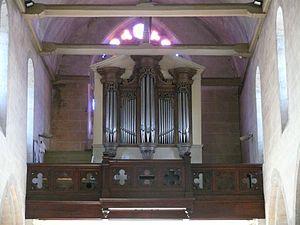
L'église Saint-Denis de Crépy-en-Valois (Oise, Picardie, France)
Cet article recense les orgues protégés aux monuments historiques en Picardie, France.
L'église Saint-Denis est une église catholique paroissiale située à Crépy-en-Valois, dans l'Oise, dans la région des Hauts-de-France. Elle remplace vraisemblablement la chapelle castrale du château de Gautier II de Vexin, qui remonte au début du XIᵉ siècle. La partie la plus ancienne de l'église actuelle est la nef romane, non voûtée, qui peut être datée du second quart du XIIᵉ siècle. Le transept, qui reflète la transition vers le style gothique, est à peine plus jeune, et possède quelques chapiteaux caractéristiques du milieu du XIIᵉ siècle. Sous le siège de Crépy en 1434, l'église subit des dégâts. Les bas-côtés sont reconstruits après le milieu du XVᵉ siècle, et une cérémonie de dédicace est célébrée en 1457. Beaucoup plus tard, entre 1544 et 1573, le chœur ancien est remplacé par un vaste ensemble de style gothique flamboyant, qui comporte trois vaisseaux parallèles voûtés à 13,50 m de hauteur, et une abside à cinq pans. L'église devient un édifice de dimensions considérables, mesurant 52 m de longueur pour 22,60 m de largeur, hors-œuvre.
Cette liste prend en compte les orgues de Picardie classés uniquement, au titre objet ou immeuble, que ce soit pour leur buffet ou leur partie instrumentale et répertoriés dans la base Palissy des Monuments historiques de France. La section Reprises recense les modifications les plus importantes. Dans certains cas le classement du buffet intègre également la tribune. À défaut de précision, le classement est réputé acquis au titre objet mais les initiales I.D. signifient au titre Immeuble par Destination et I. au titre Immeuble.
Cet article recense les orgues actuellement présents dans les trois départements de la Picardie, Aisne, Oise et Somme.